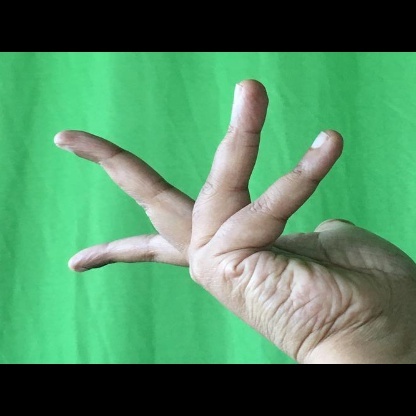
Mudra: Alapadmam